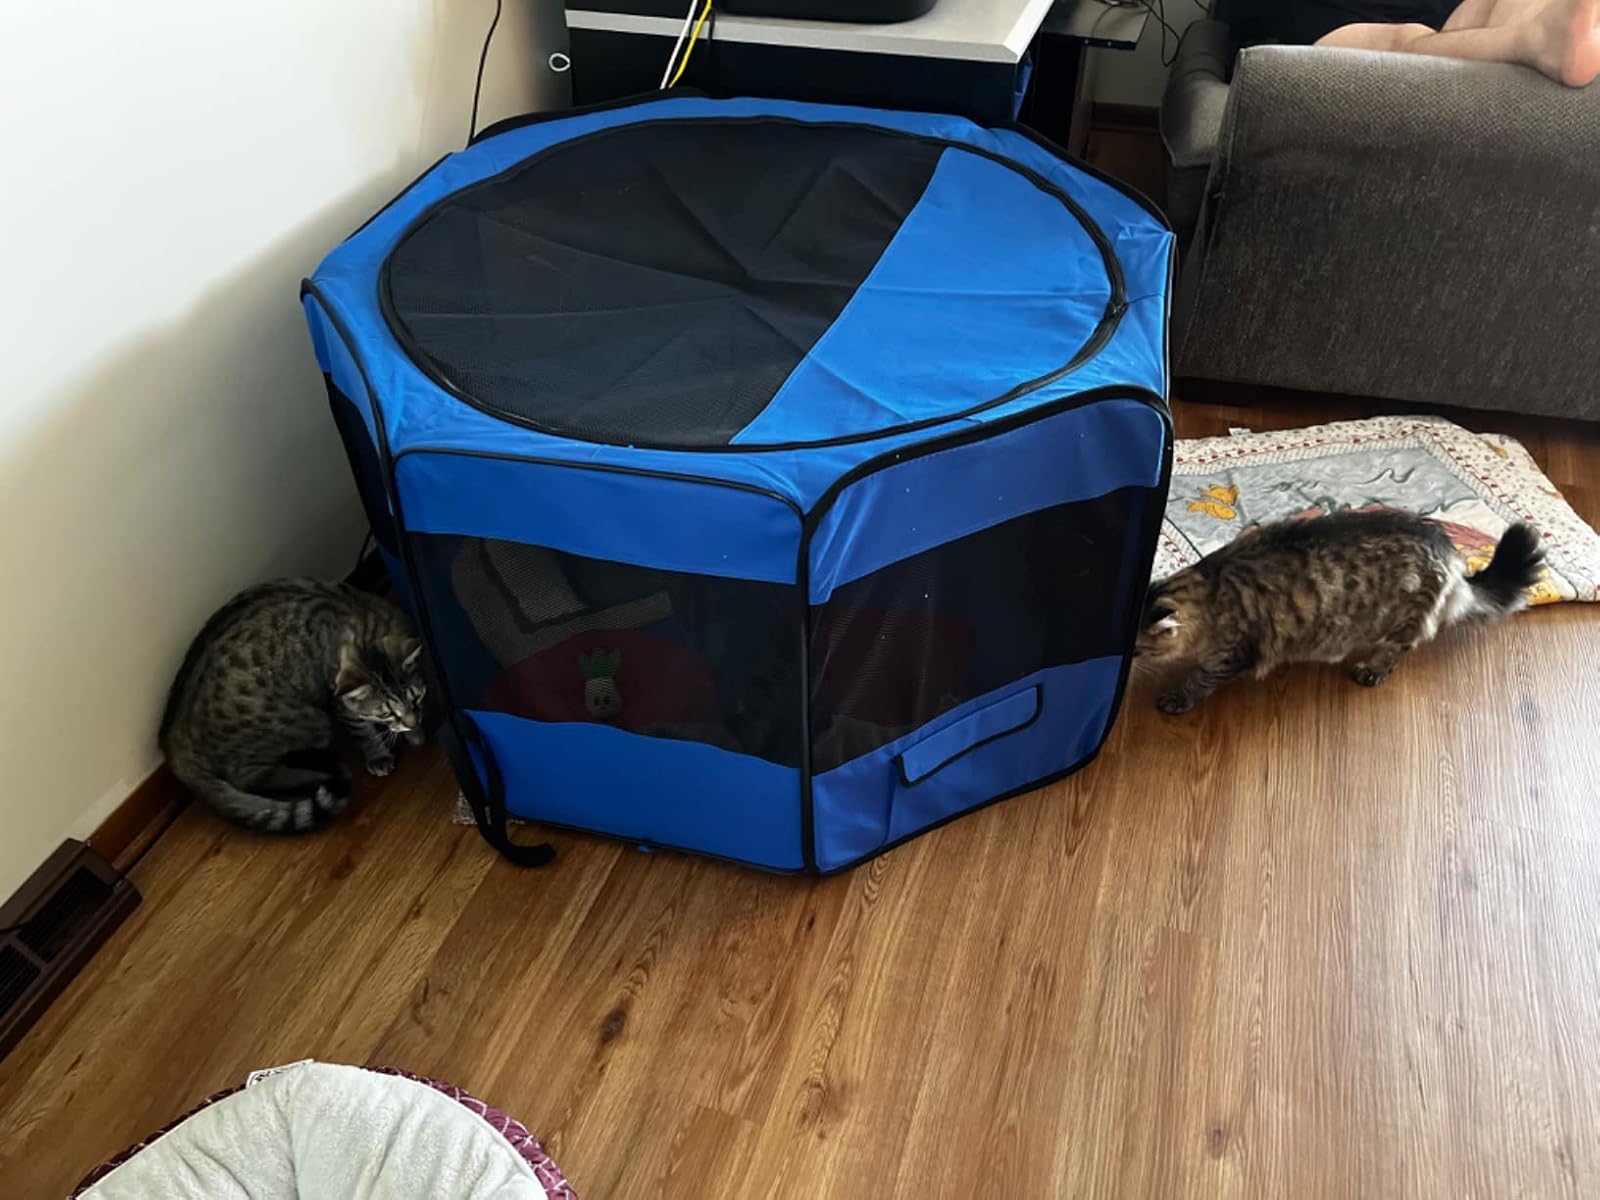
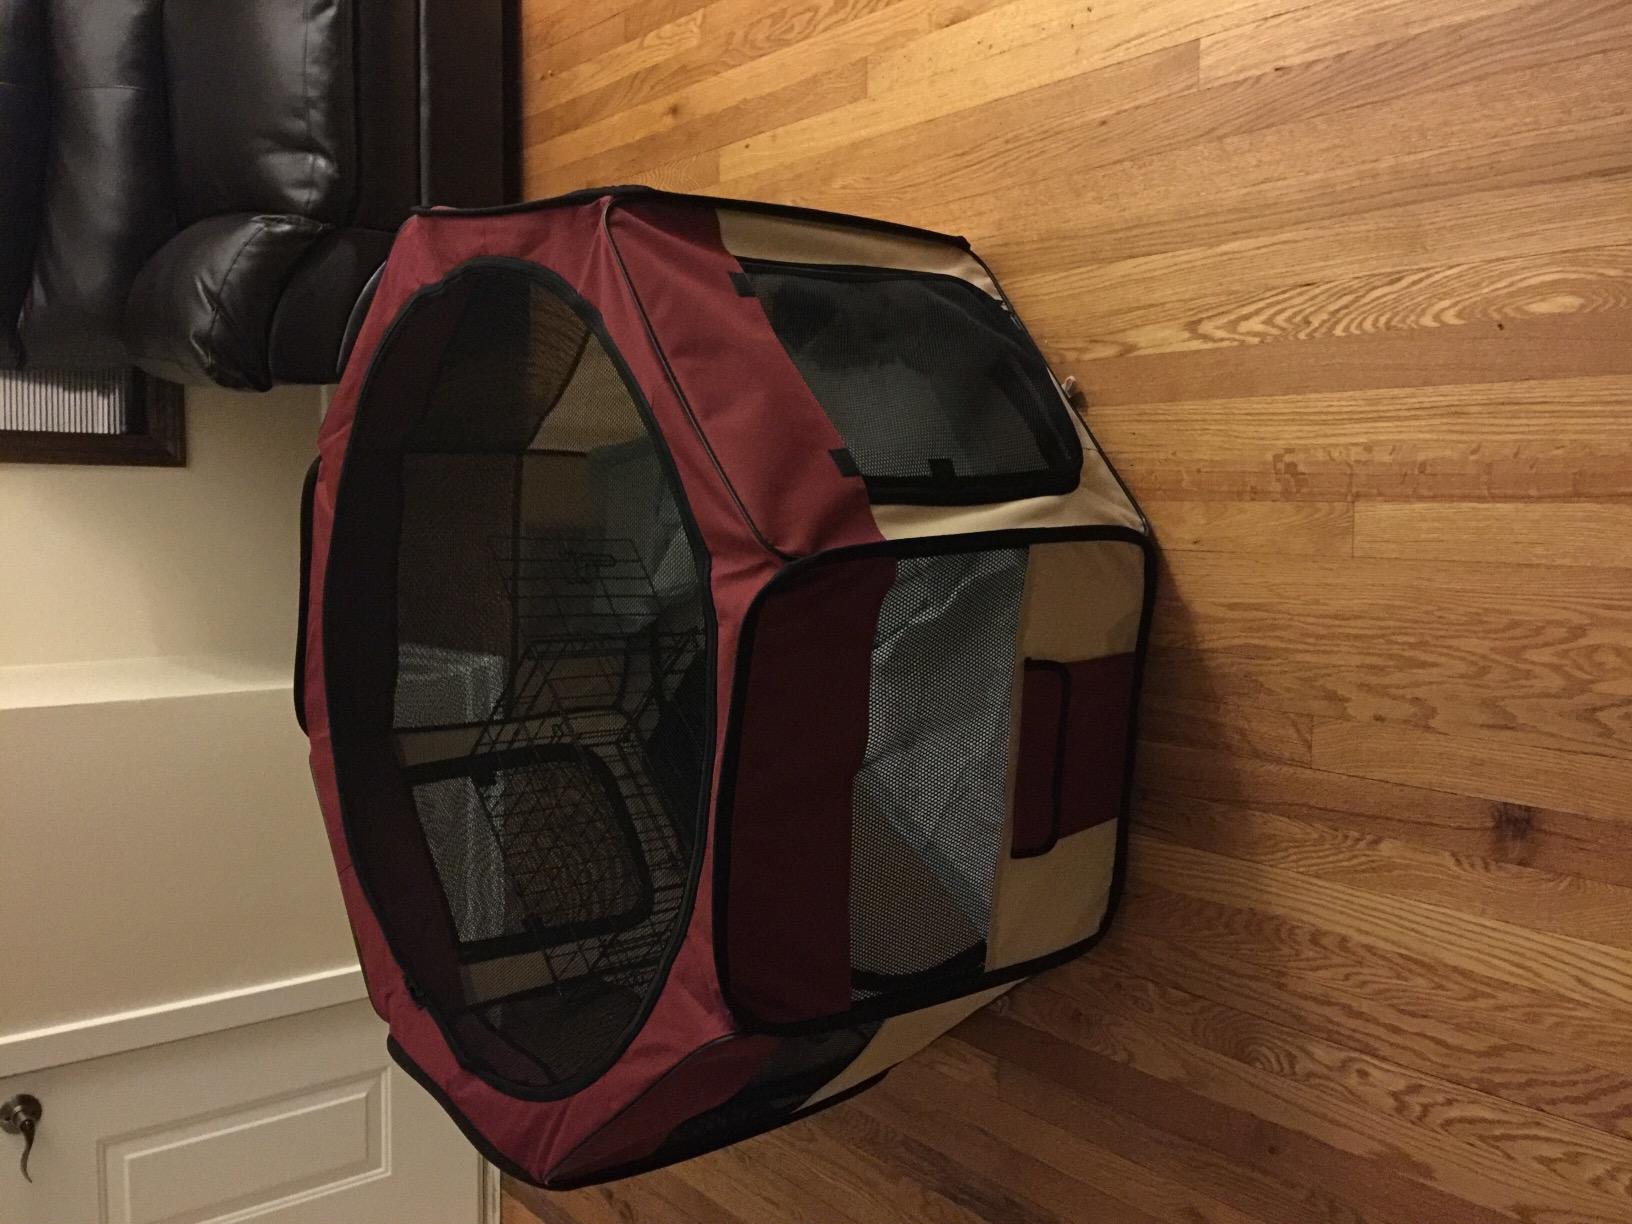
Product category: items_kennel
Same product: no